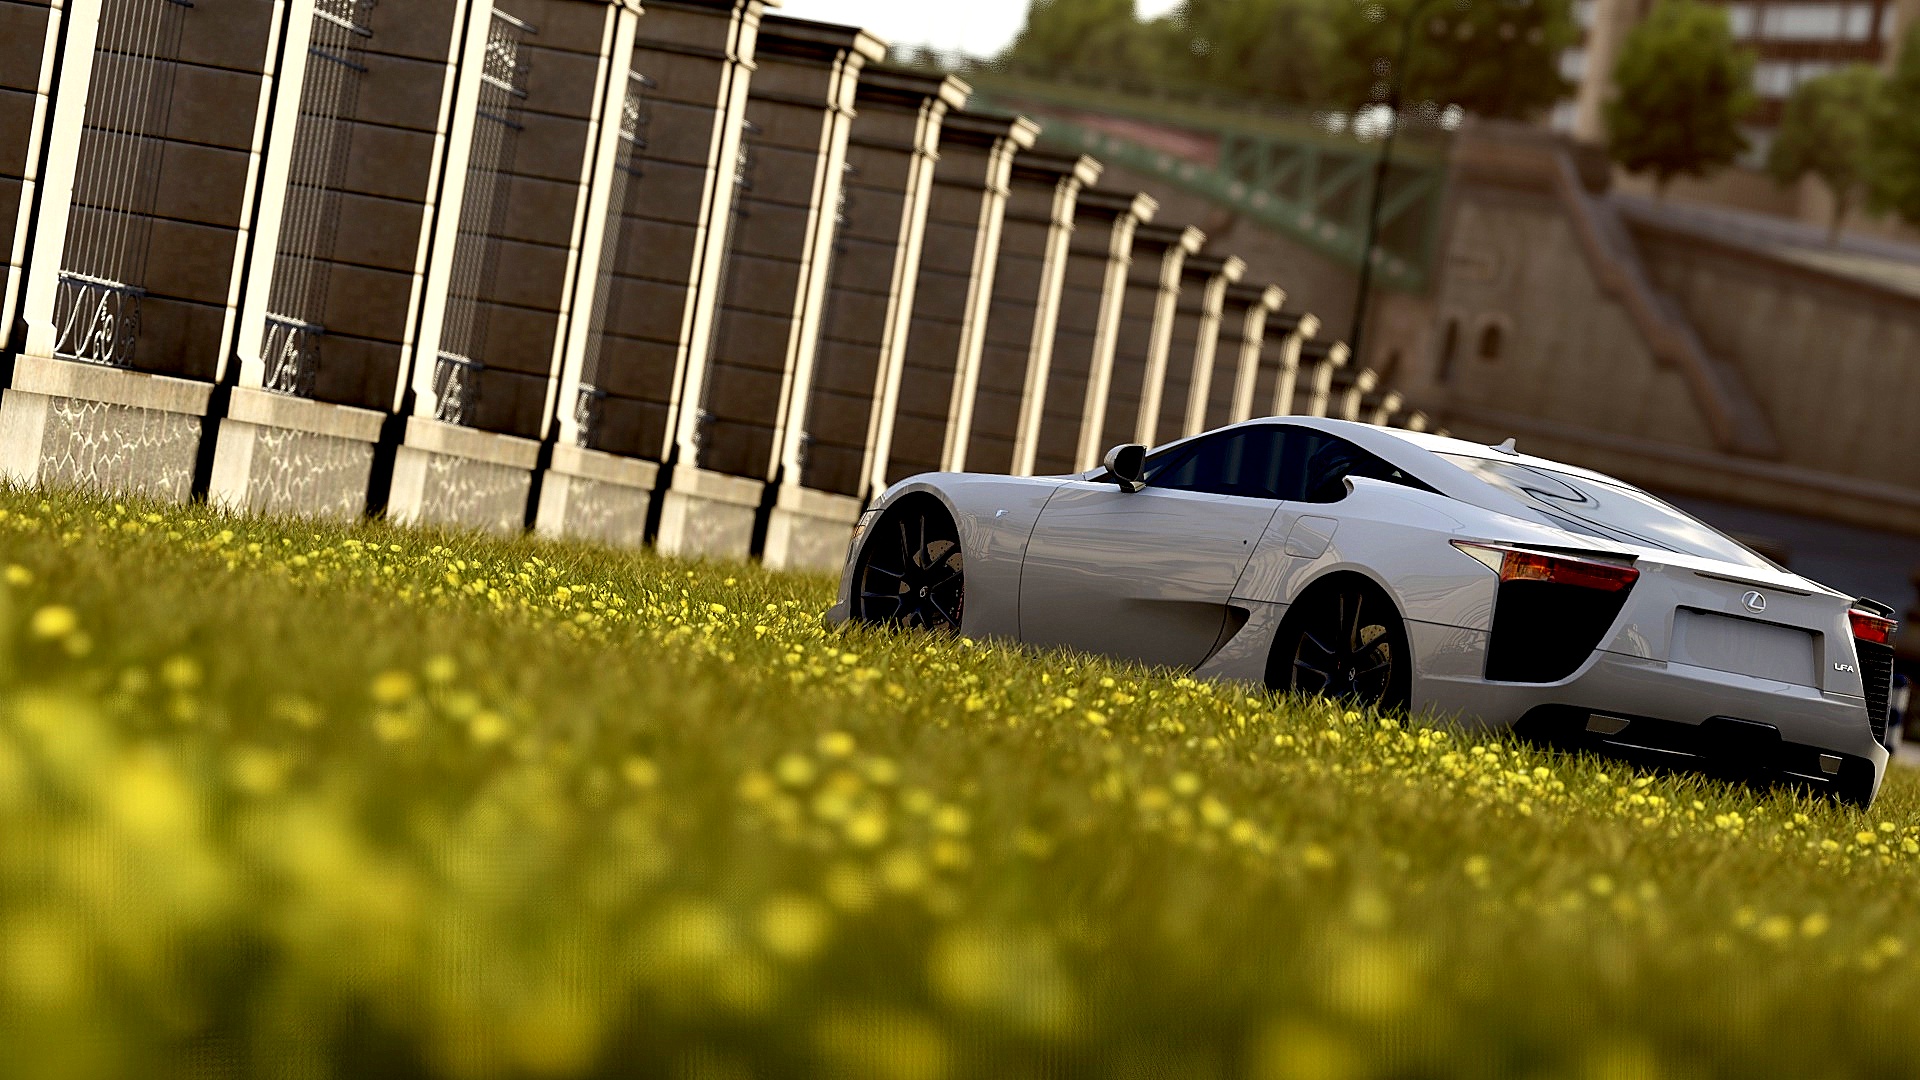
car, wheel, vehicle, sports car, supercar, lamborghini, land vehicle, automobile make, automotive design, luxury vehicle, performance car, lamborghini aventador